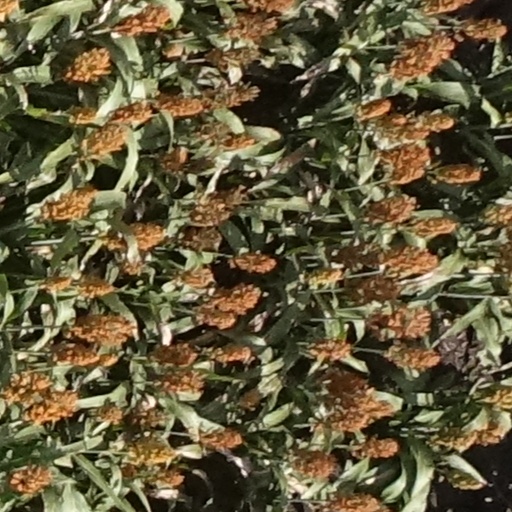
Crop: sorghum